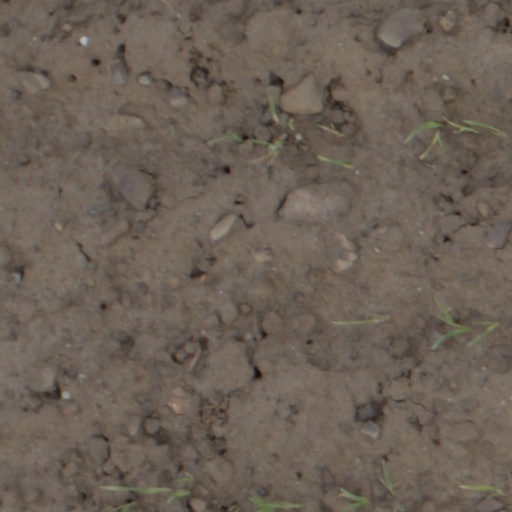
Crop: wheat